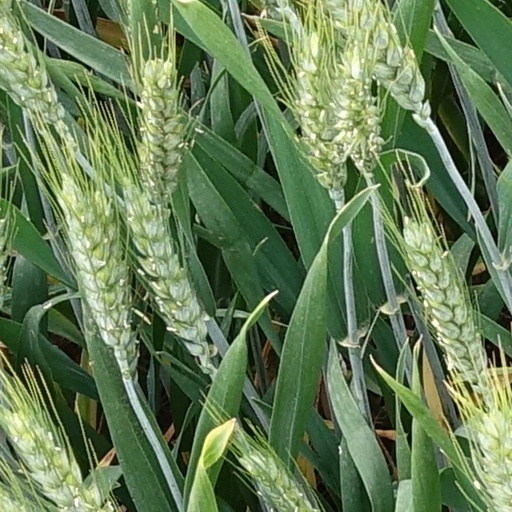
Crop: wheat